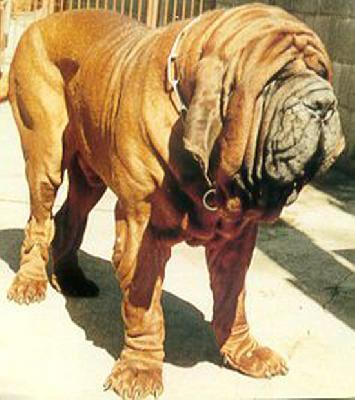
bull_mastiff